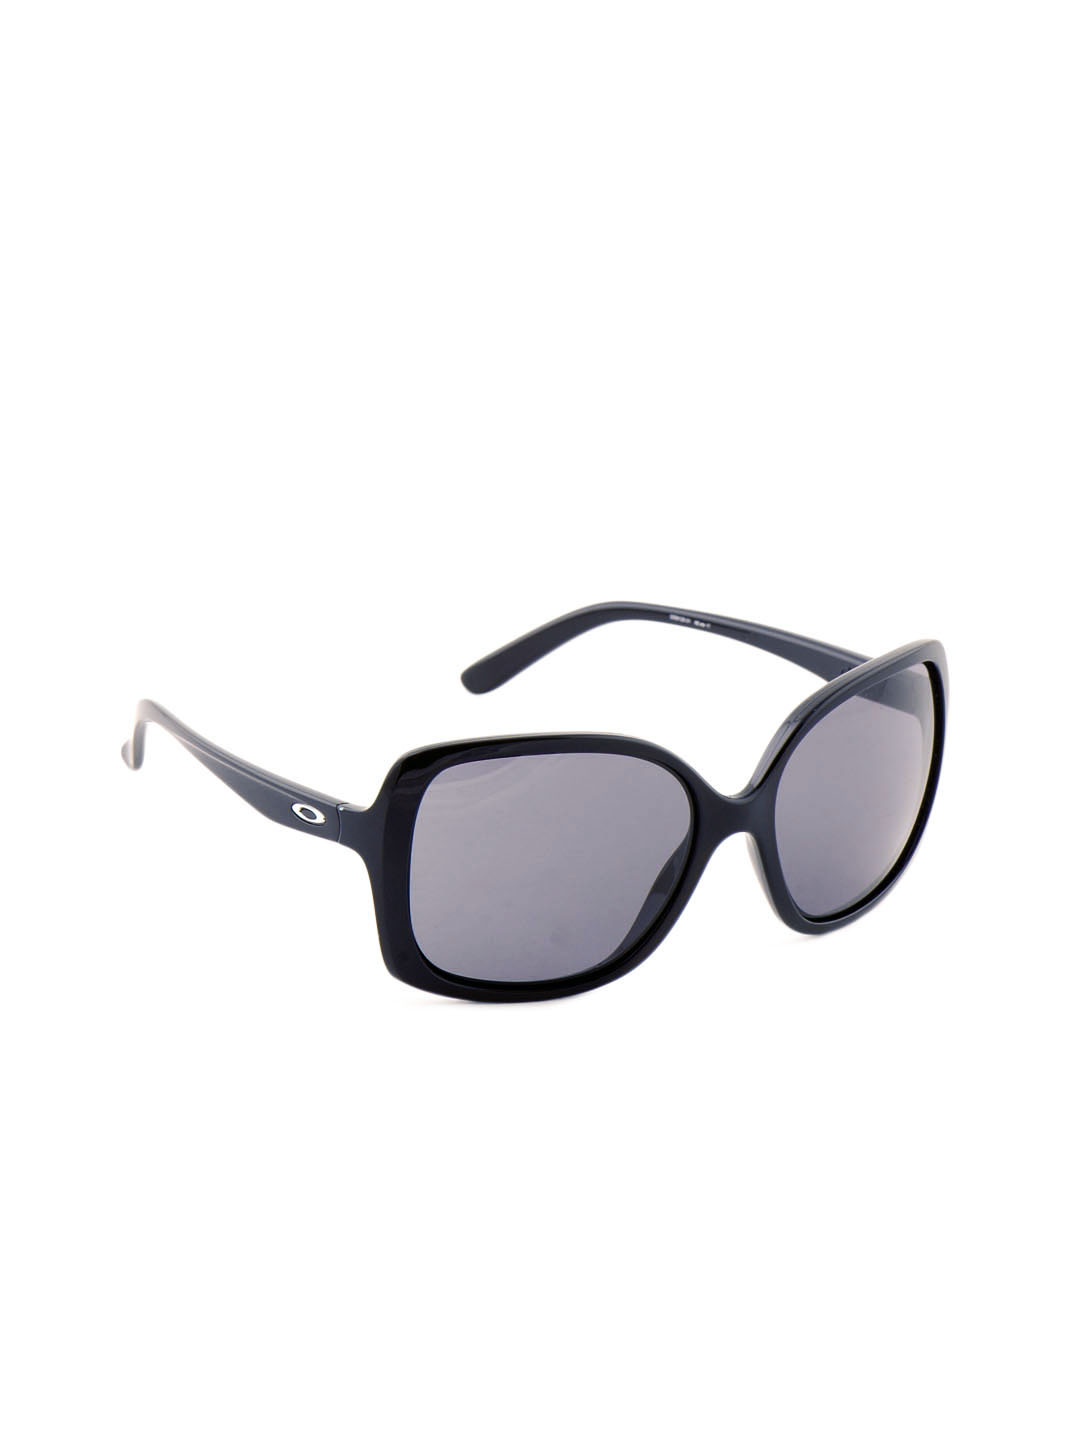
Oakley Women Black Beckon Sunglasses
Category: Accessories / Eyewear / Sunglasses
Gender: Women
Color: Black
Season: Winter 2016
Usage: Casual